Latin American cuisine

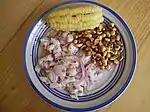
Ceviche, a Peruvian dish that has grown rapidly in popularity

The cuisine of Paraguay is the set of dishes and culinary techniques of Paraguay. Much like its neighboring countries, Paraguayan cuisine is a fusion of Indigenous cuisine (Guaraní), Spanish cuisine and international cuisines from those who have immigrated over the years. Meat, especially beef, is a staple of the Paraguayan diet. This is reflected in the Asado, a series of barbecuing practices and the social event that are traditional to Argentina, Uruguay, and Paraguay.